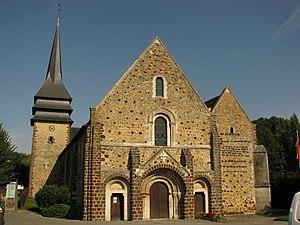
Tillières-sur-Avre est une commune française située dans le département de l'Eure, en région Normandie.